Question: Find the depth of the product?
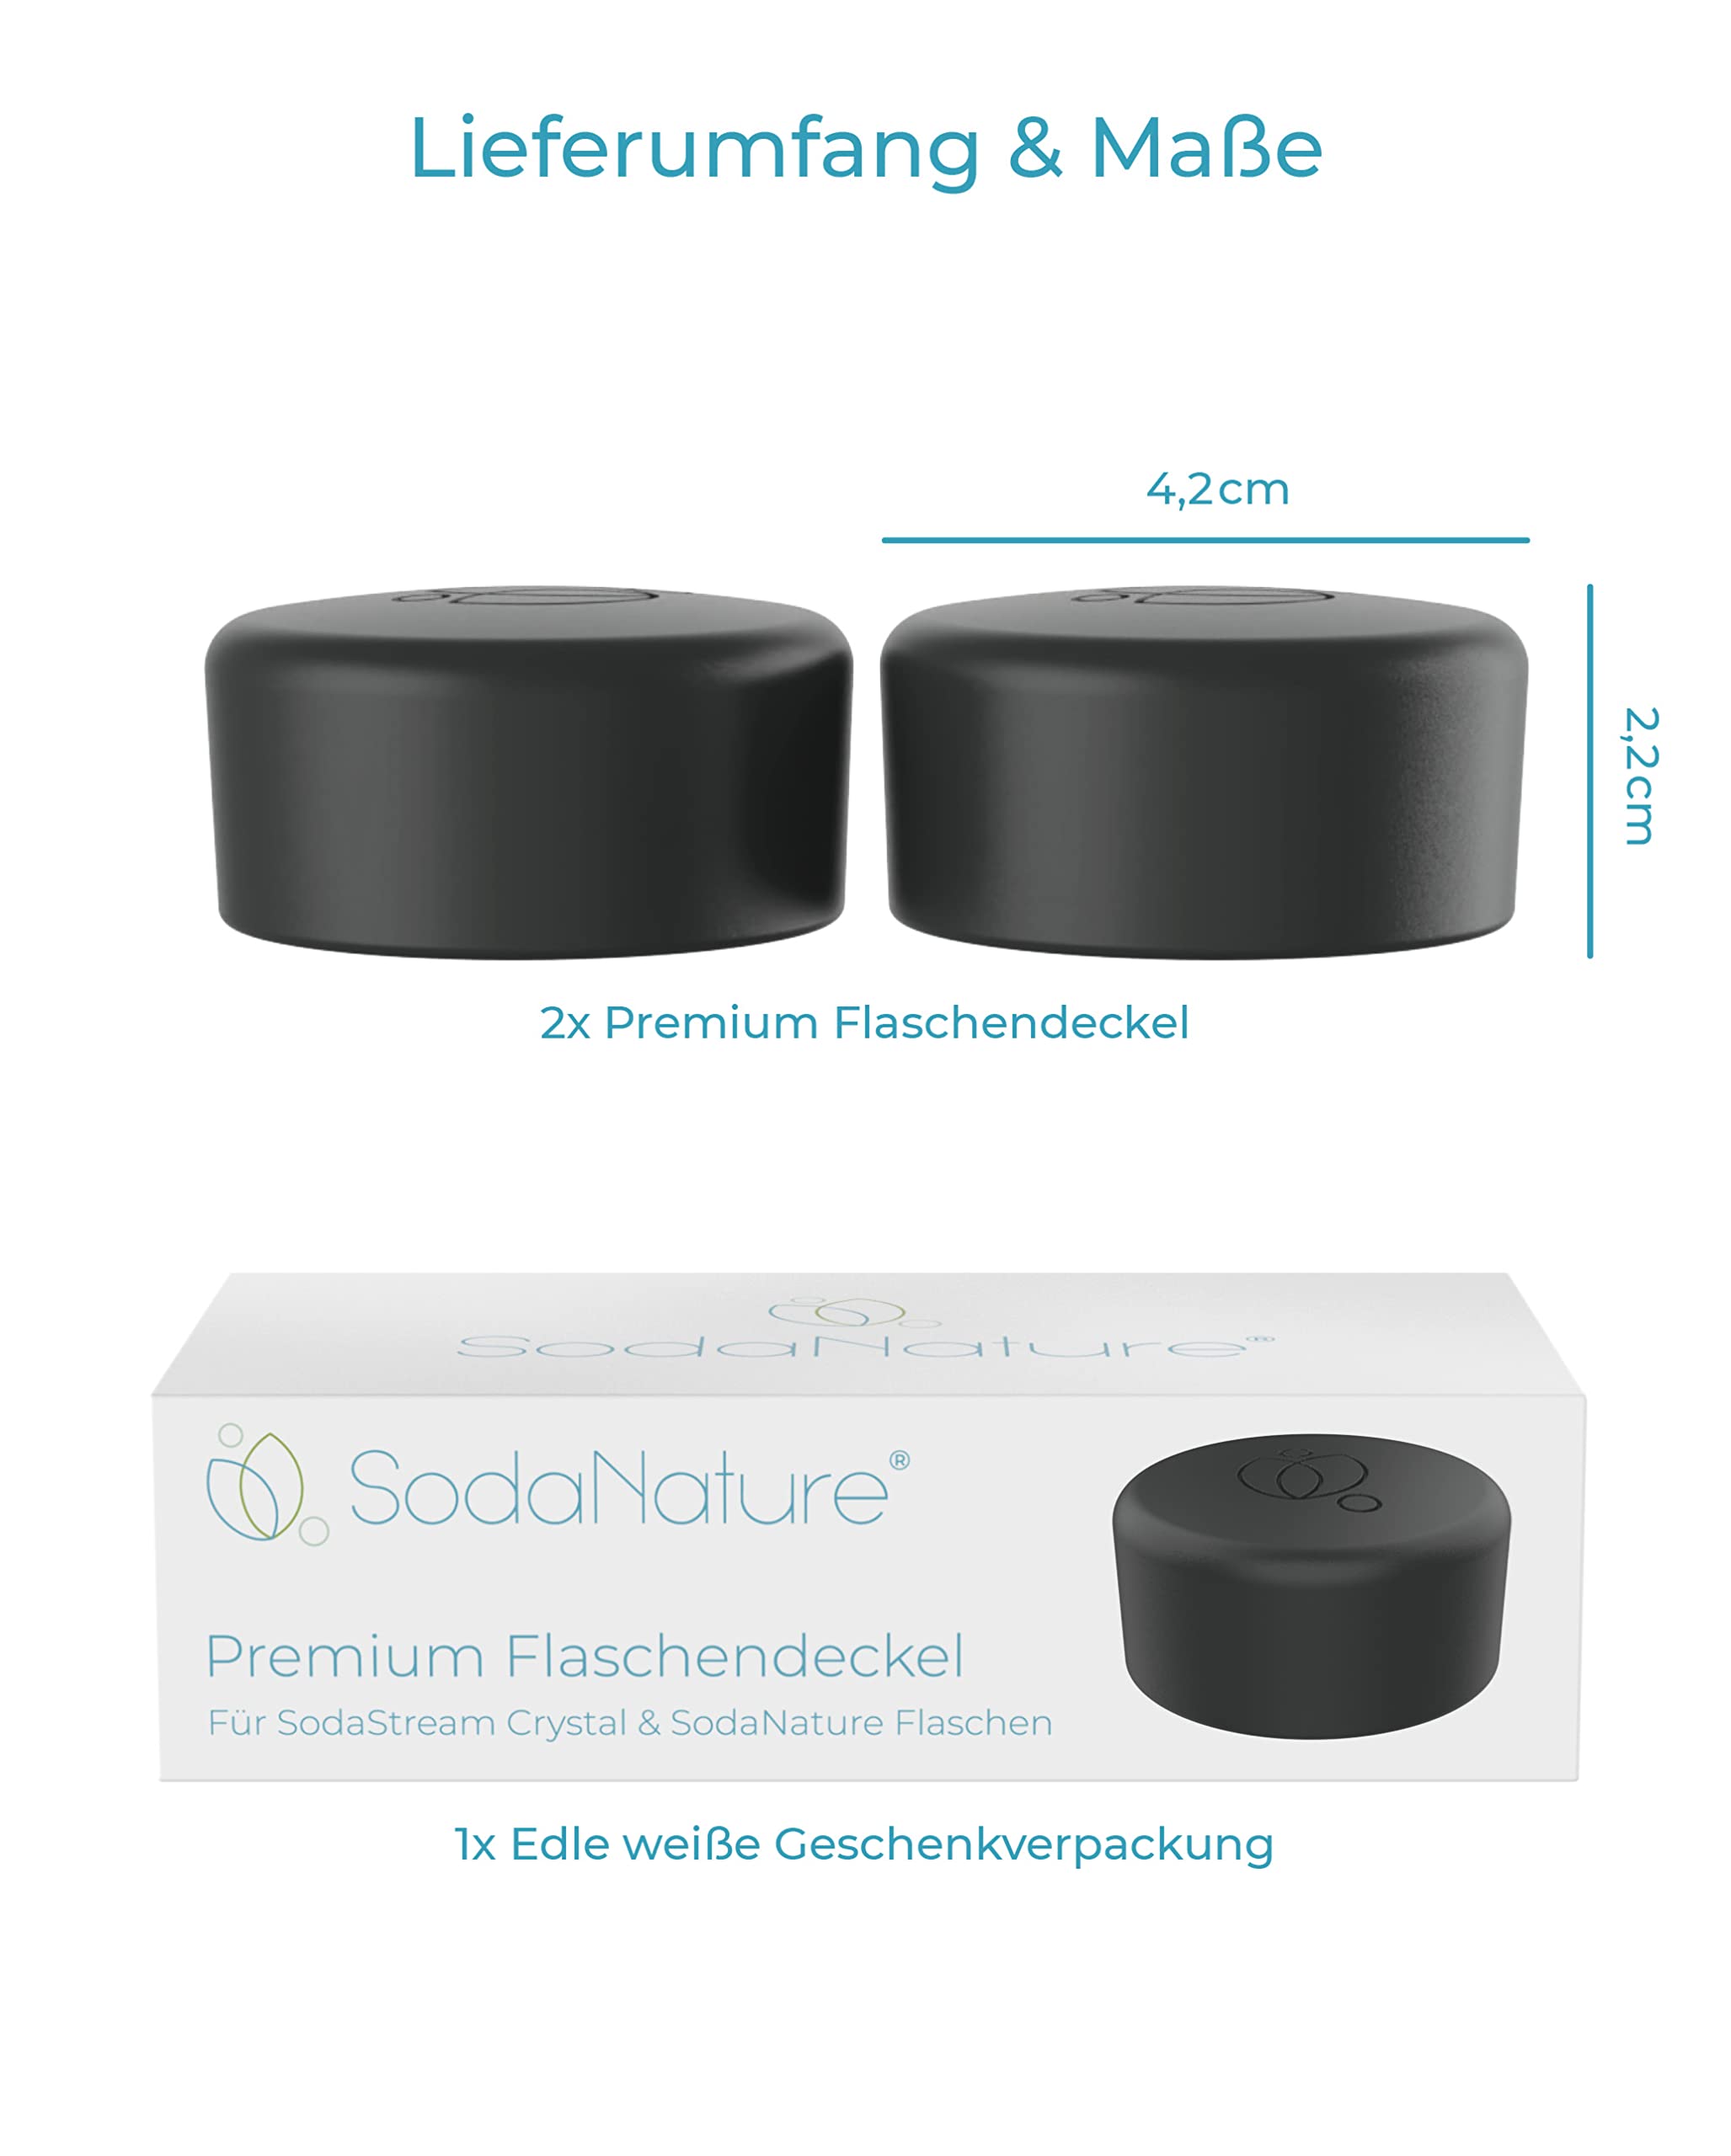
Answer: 2.2 centimetre